Coffee

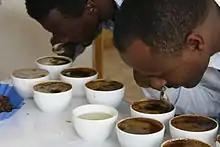
Coffee "cuppers", or professional tasters, grade the coffee.

Depending on the color of the roasted beans as perceived by the human eye, they will be labeled as light, medium light, medium, medium dark, dark, or very dark. A more accurate method of discerning the degree of roast involves measuring the reflected light from roasted seeds illuminated with a light source in the near-infrared spectrum. This elaborate light meter uses a process known as spectroscopy to return a number that consistently indicates the roasted coffee's relative degree of roast or flavor development. Coffee has, in many countries, been graded by size longer than it has been graded by quality. Grading is generally done with sieves, numbered to indicate the size of the perforations.